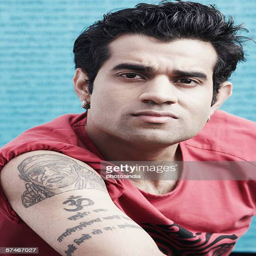
portrait of a young man with tattoos on his arm